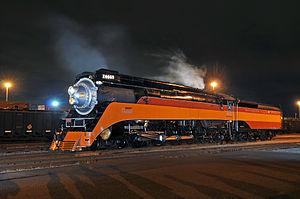
La Southern Pacific Transportation Company est une ancienne compagnie de chemin de fer américaine.